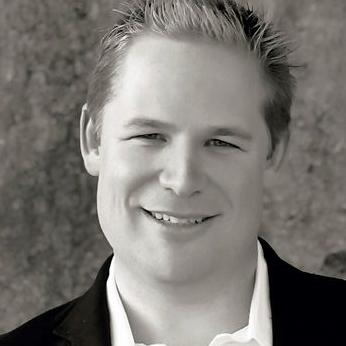
Age: 36